Taro leaf blight

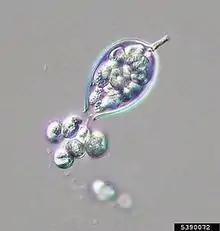
Zoospore release from sporangia; Credit: Fred Brooks, University of Hawaii at Manoa, Bugwood.org

Indirect infections occur under unfavorable or very wet conditions by releasing zoospores from sporangia. Zoospores lose their flagella, become cysts, germinate and feed on the host via a germ tube, and produce more sporangia to continue the disease cycle.